Notre-Dame Mine Shaft

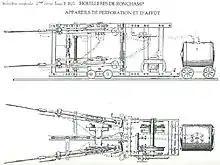
The Pneumatic Boring Machine

In 1871, a compressed air machine was used for the drilling of the southern passage at the bottom of the Notre-Dame pit, the first of its kind in France. The passage was finished on 13 May 1872, and coal was found . In the 1870s, the amount of water in the Notre-Dame mine shaft increased considerably, passing from 66 m per day in 1874 to 1,100 m in 1879. More water was being removed from the shaft than coal.